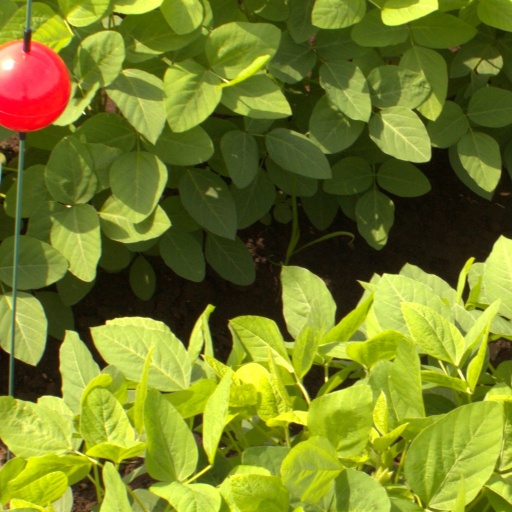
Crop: soybean